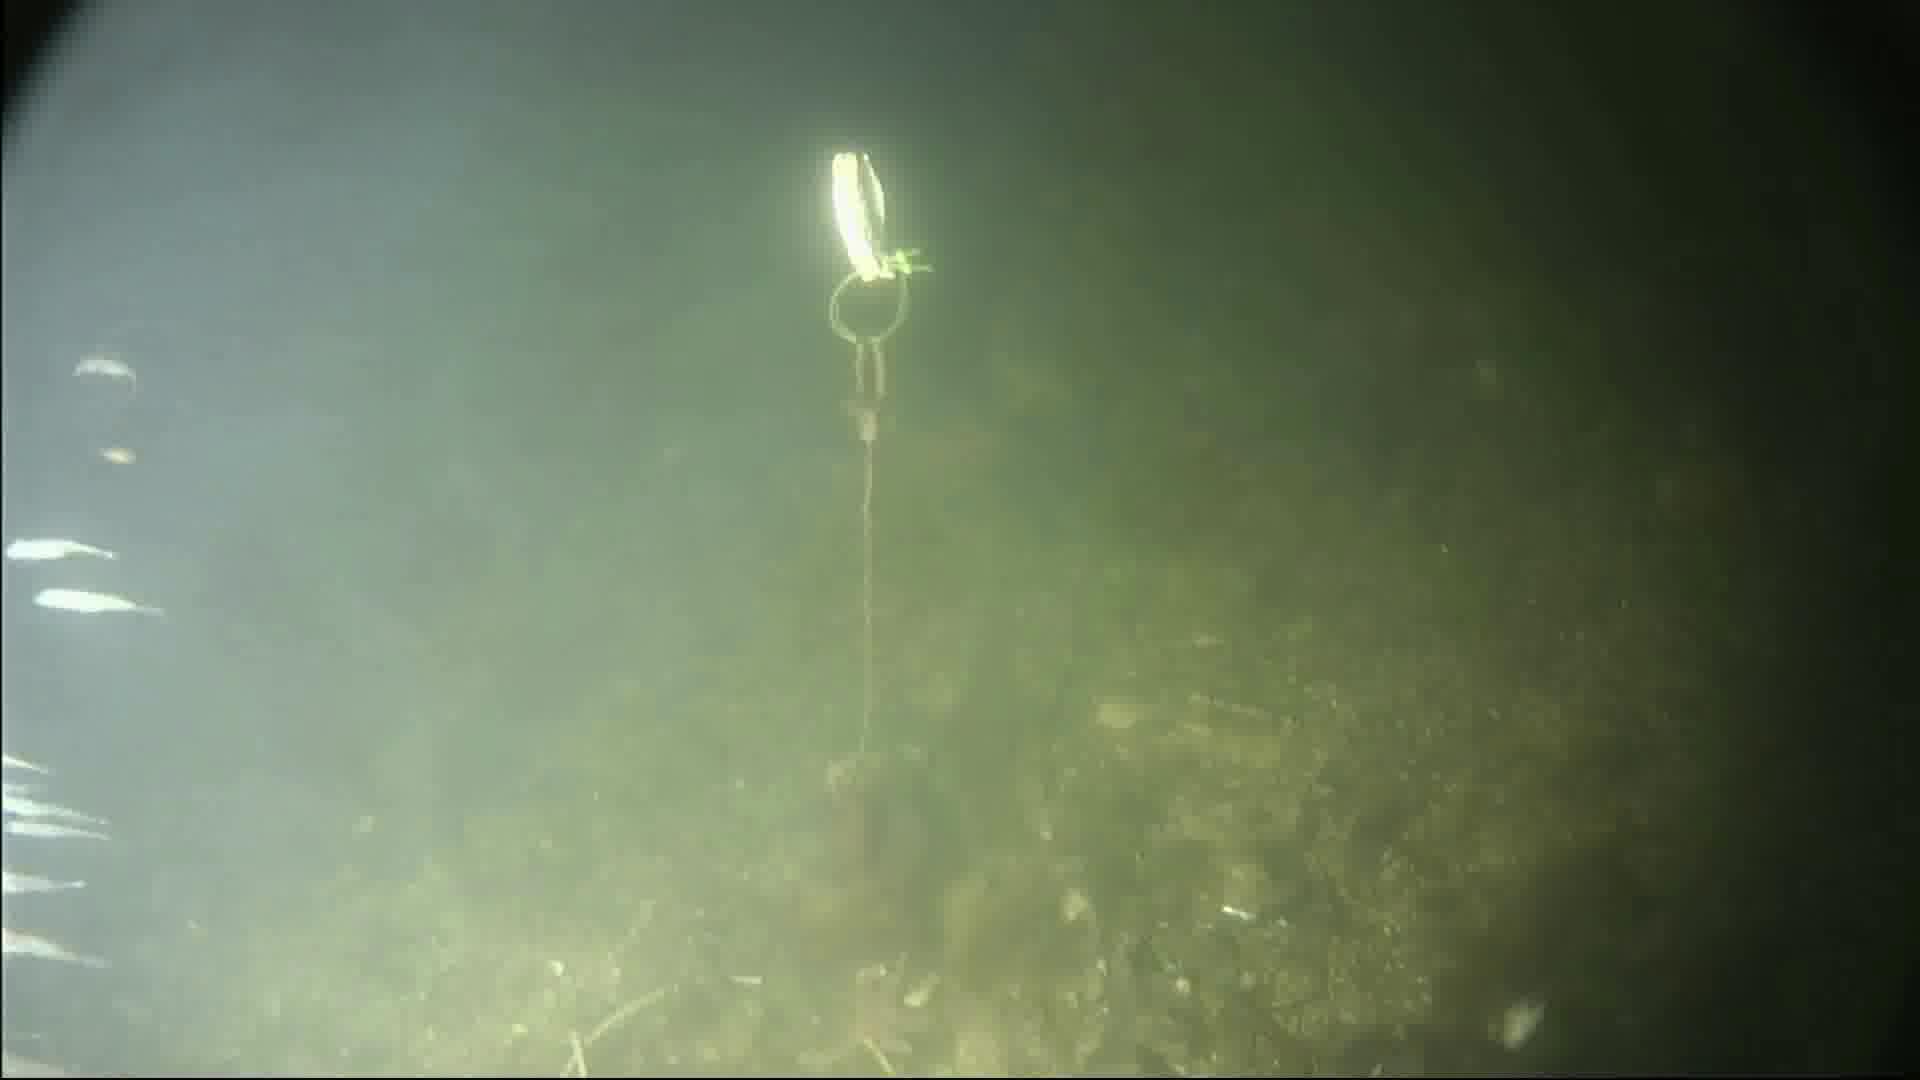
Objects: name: starfish
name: crab
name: small_fish